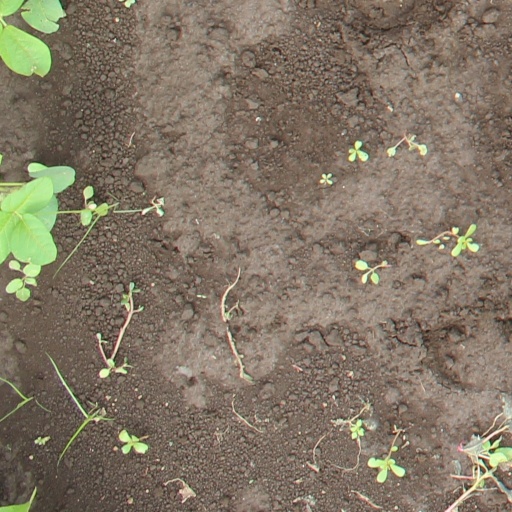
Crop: soybean